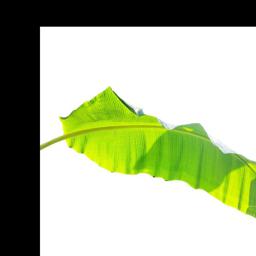
Label: MALBHOG LEAF